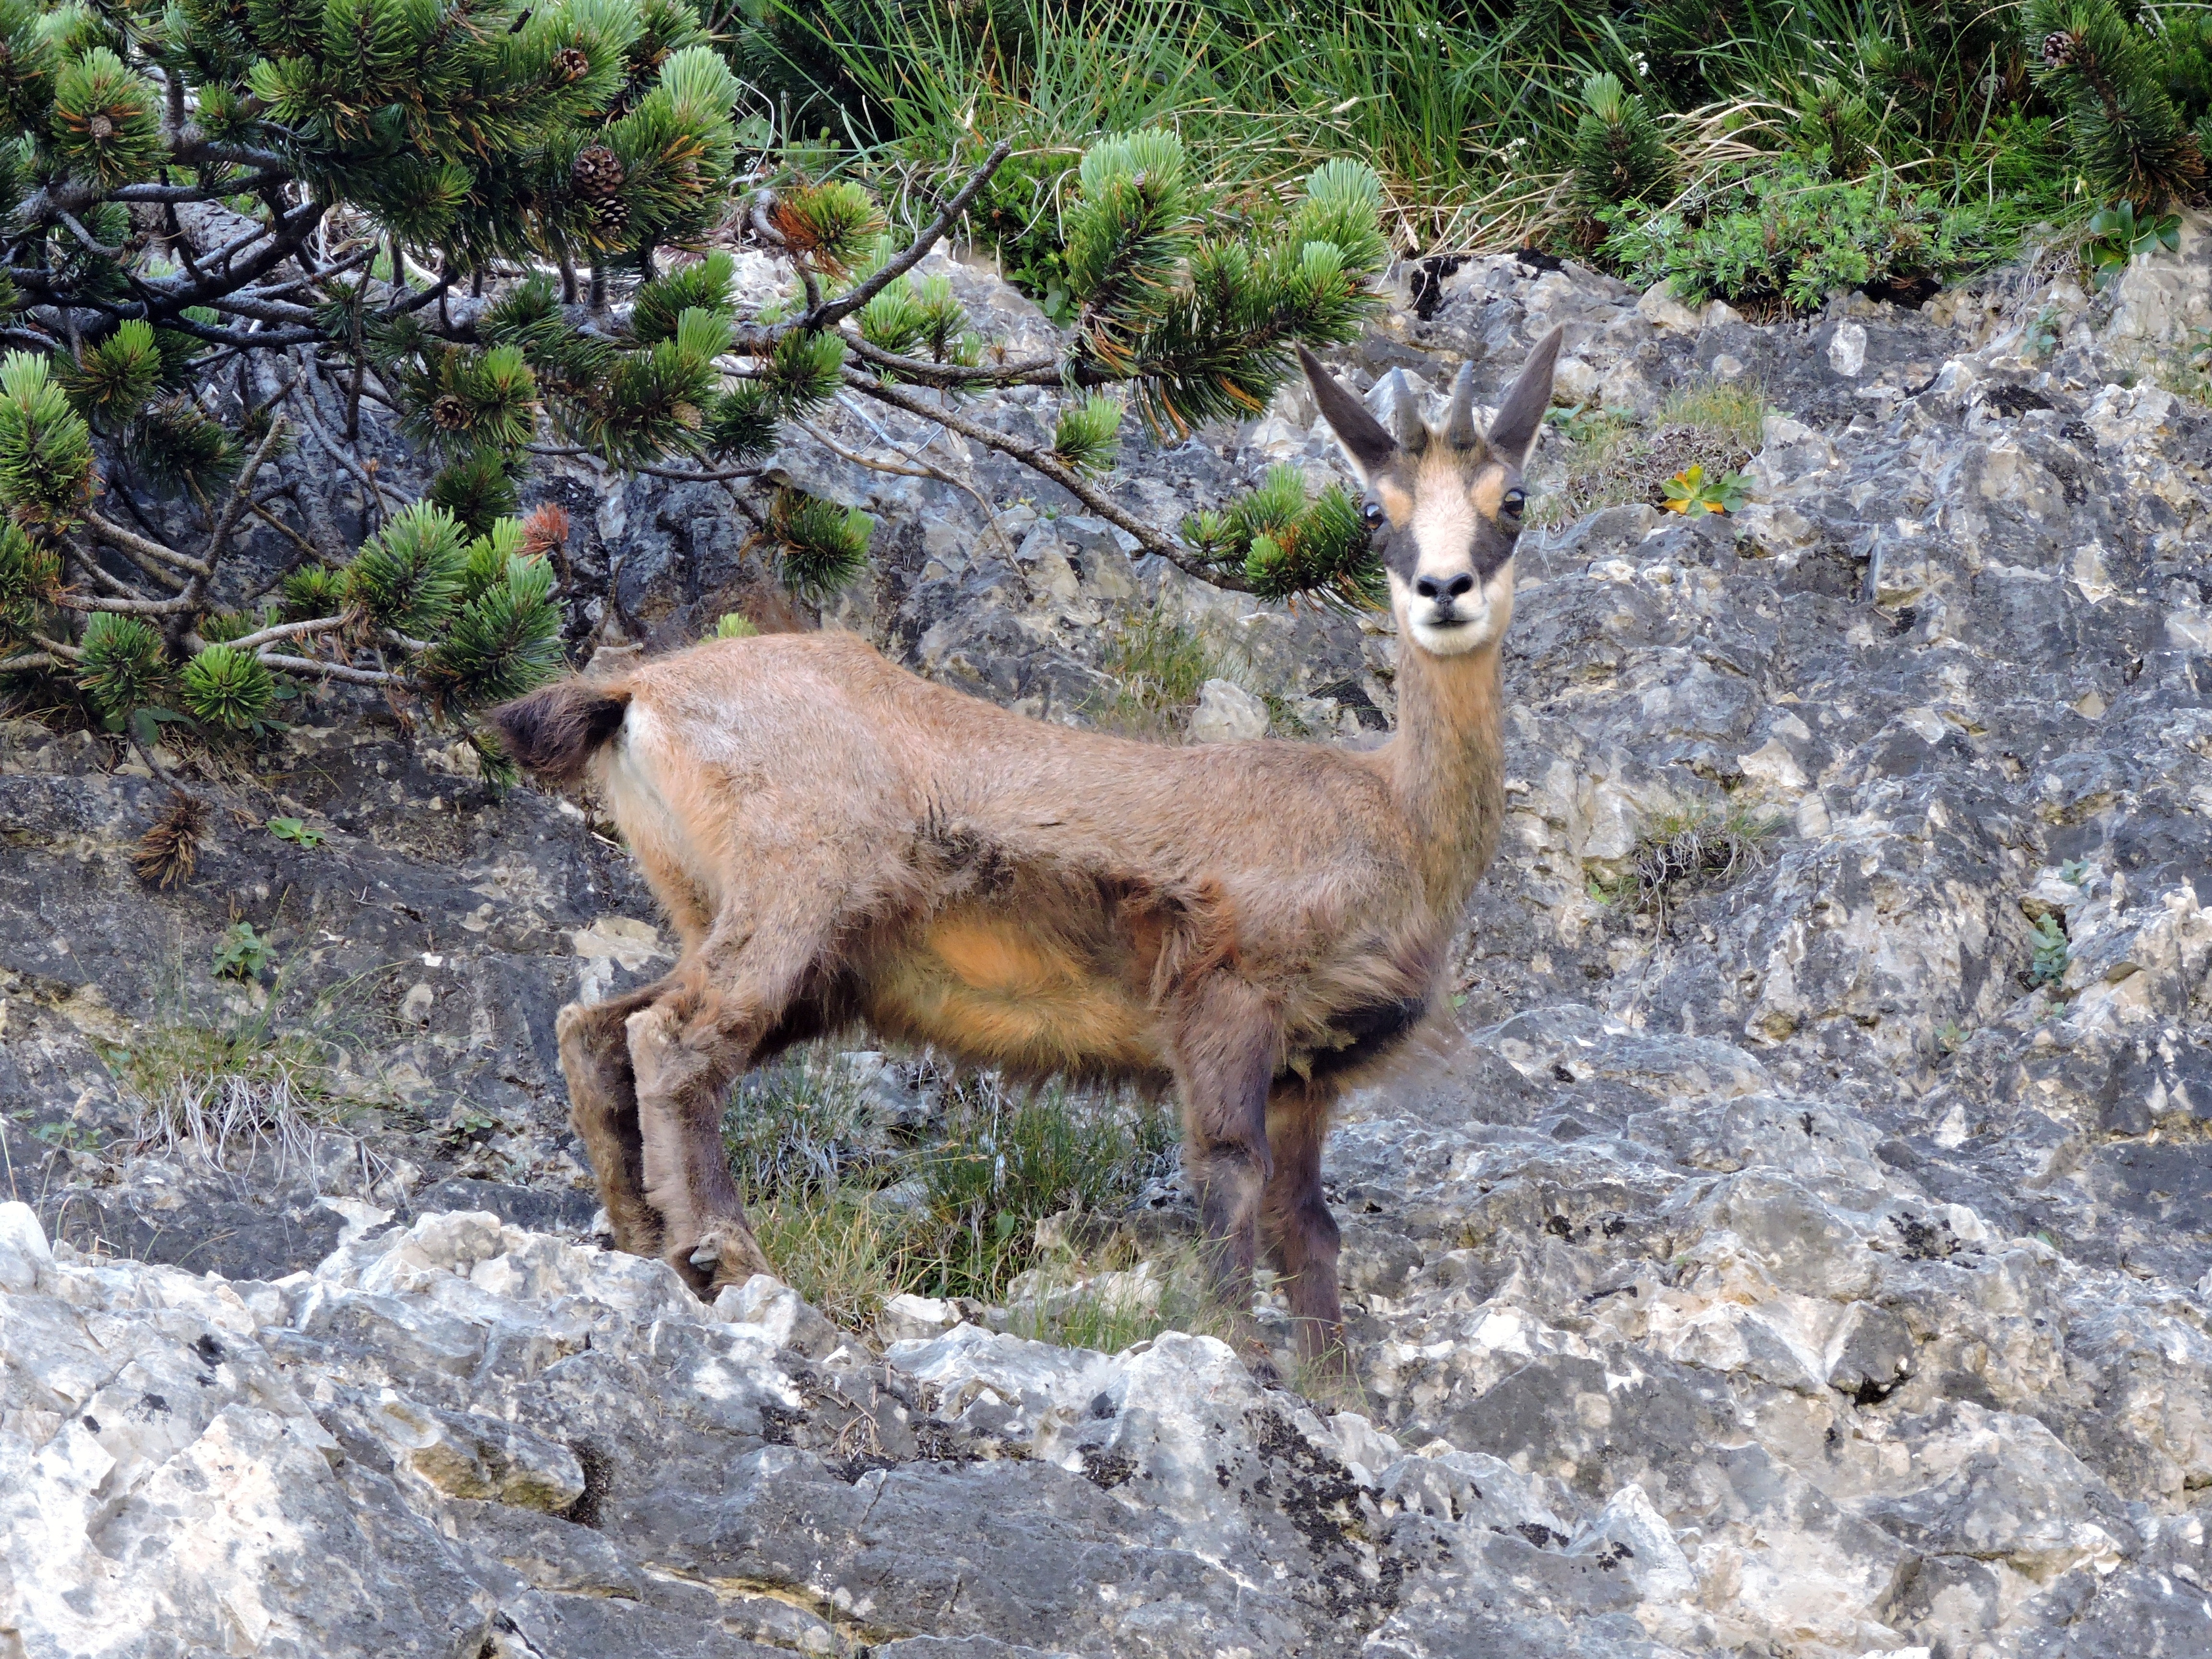
nature, rock, mountain, animal, wildlife, deer, green, mammal, steep, fauna, vertebrate, chamois, white tailed deer